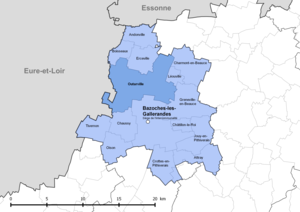
Périmètre de la fr:communauté de communes de la Plaine du Nord Loiret - Situation de la commune de fr:Outarville.
Outarville est une commune française située dans le département du Loiret en région Centre-Val de Loire.